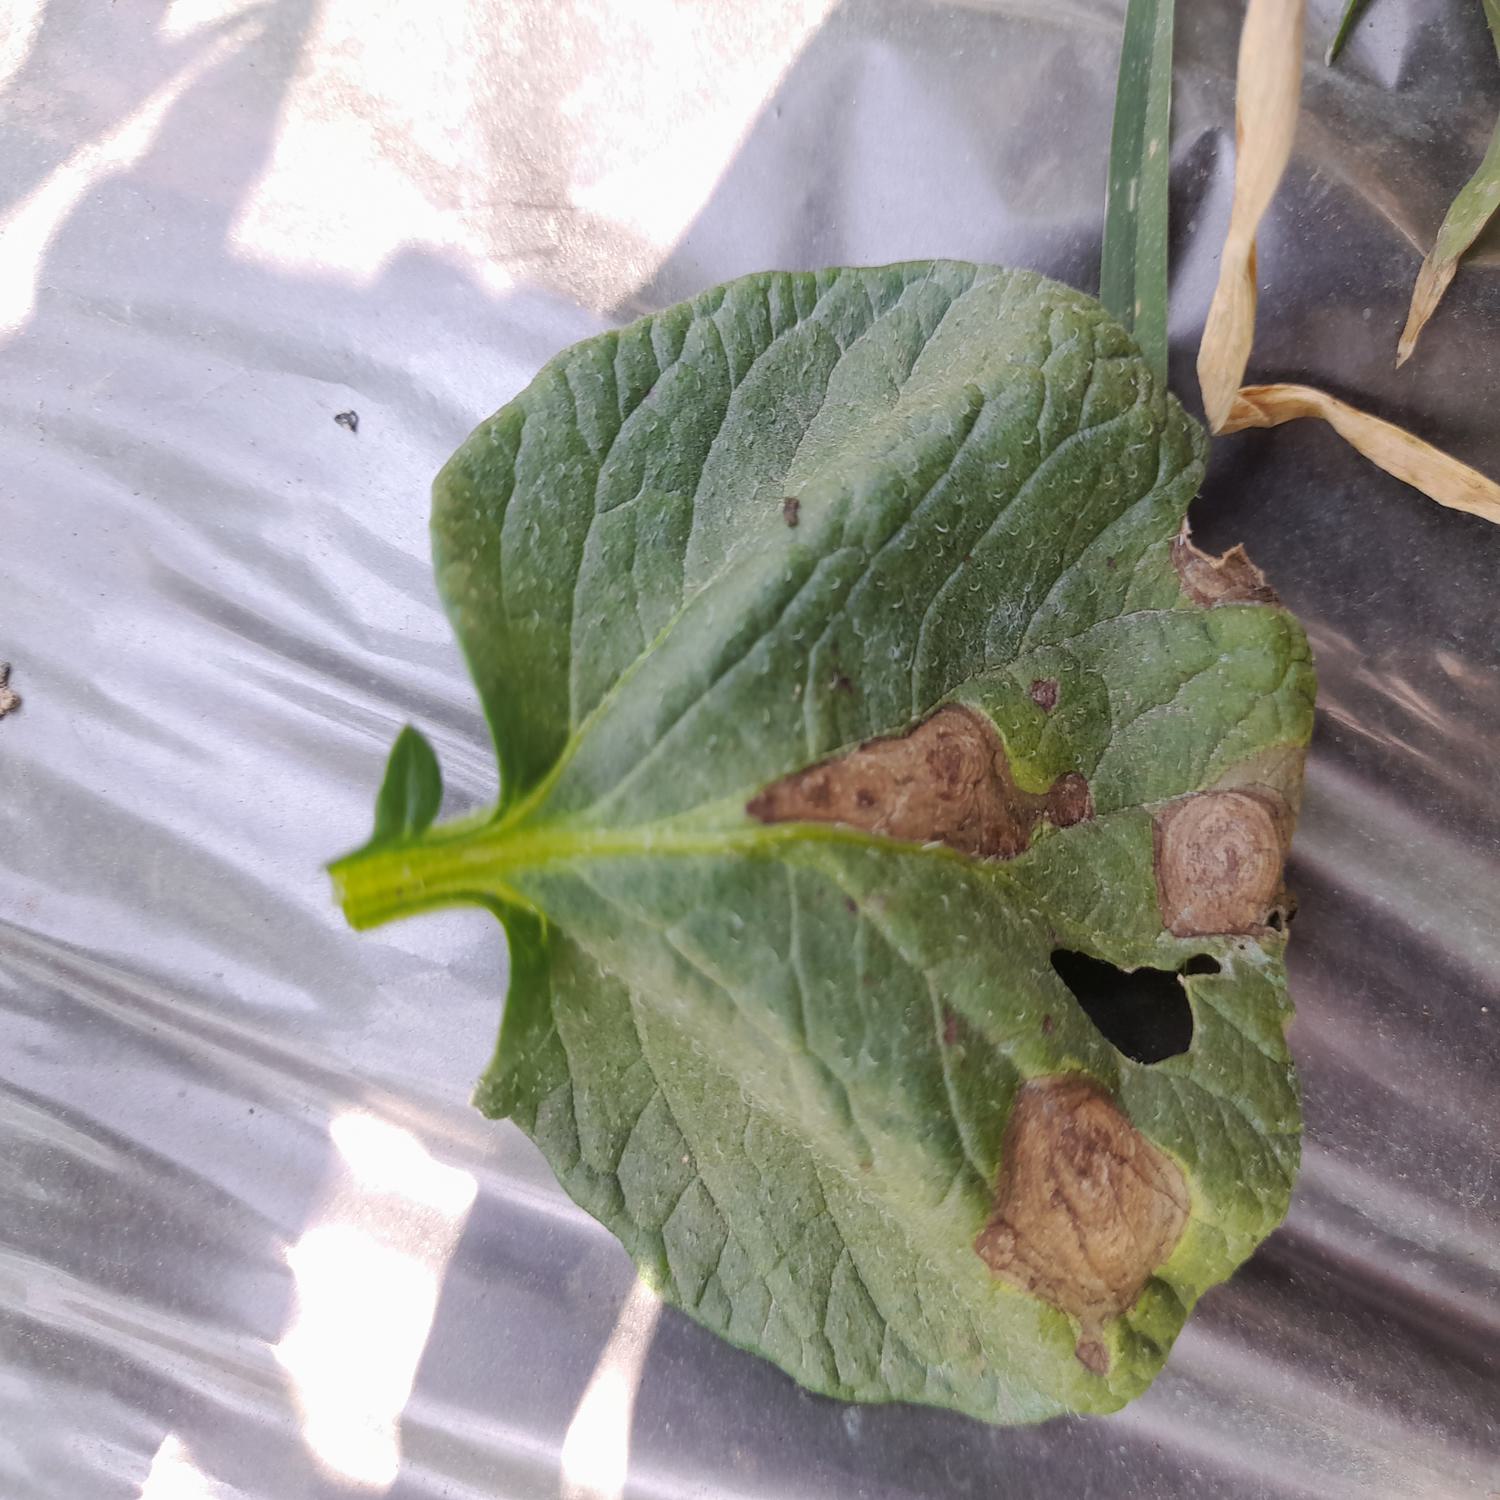
Label: Fungi